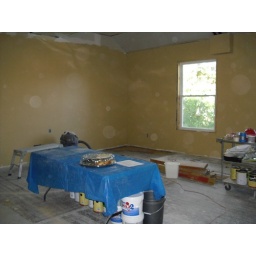
New paint, floor repair in progress, dirty camera lens